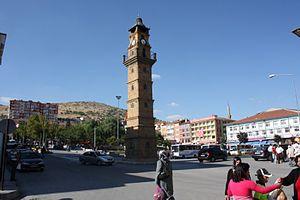
Yozgat est une ville de Turquie, préfecture de la province du même nom.